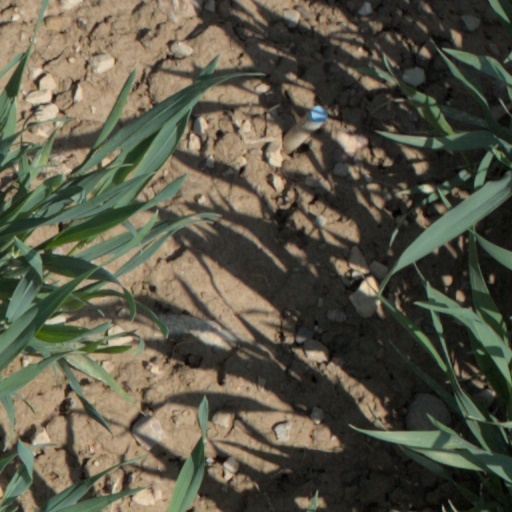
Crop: wheat